Tyrece Radford

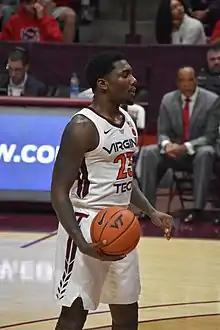
Radford with Virginia Tech in 2020

Tyrece Martel D'Von Radford (born April 22, 1999) is an American basketball player for Israeli team Maccabi Ra'anana. He previously played college basketball for the Texas A&M Aggies & Virginia Tech Hokies.